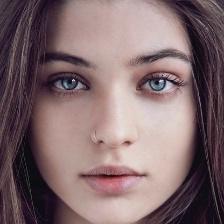
Label: faces